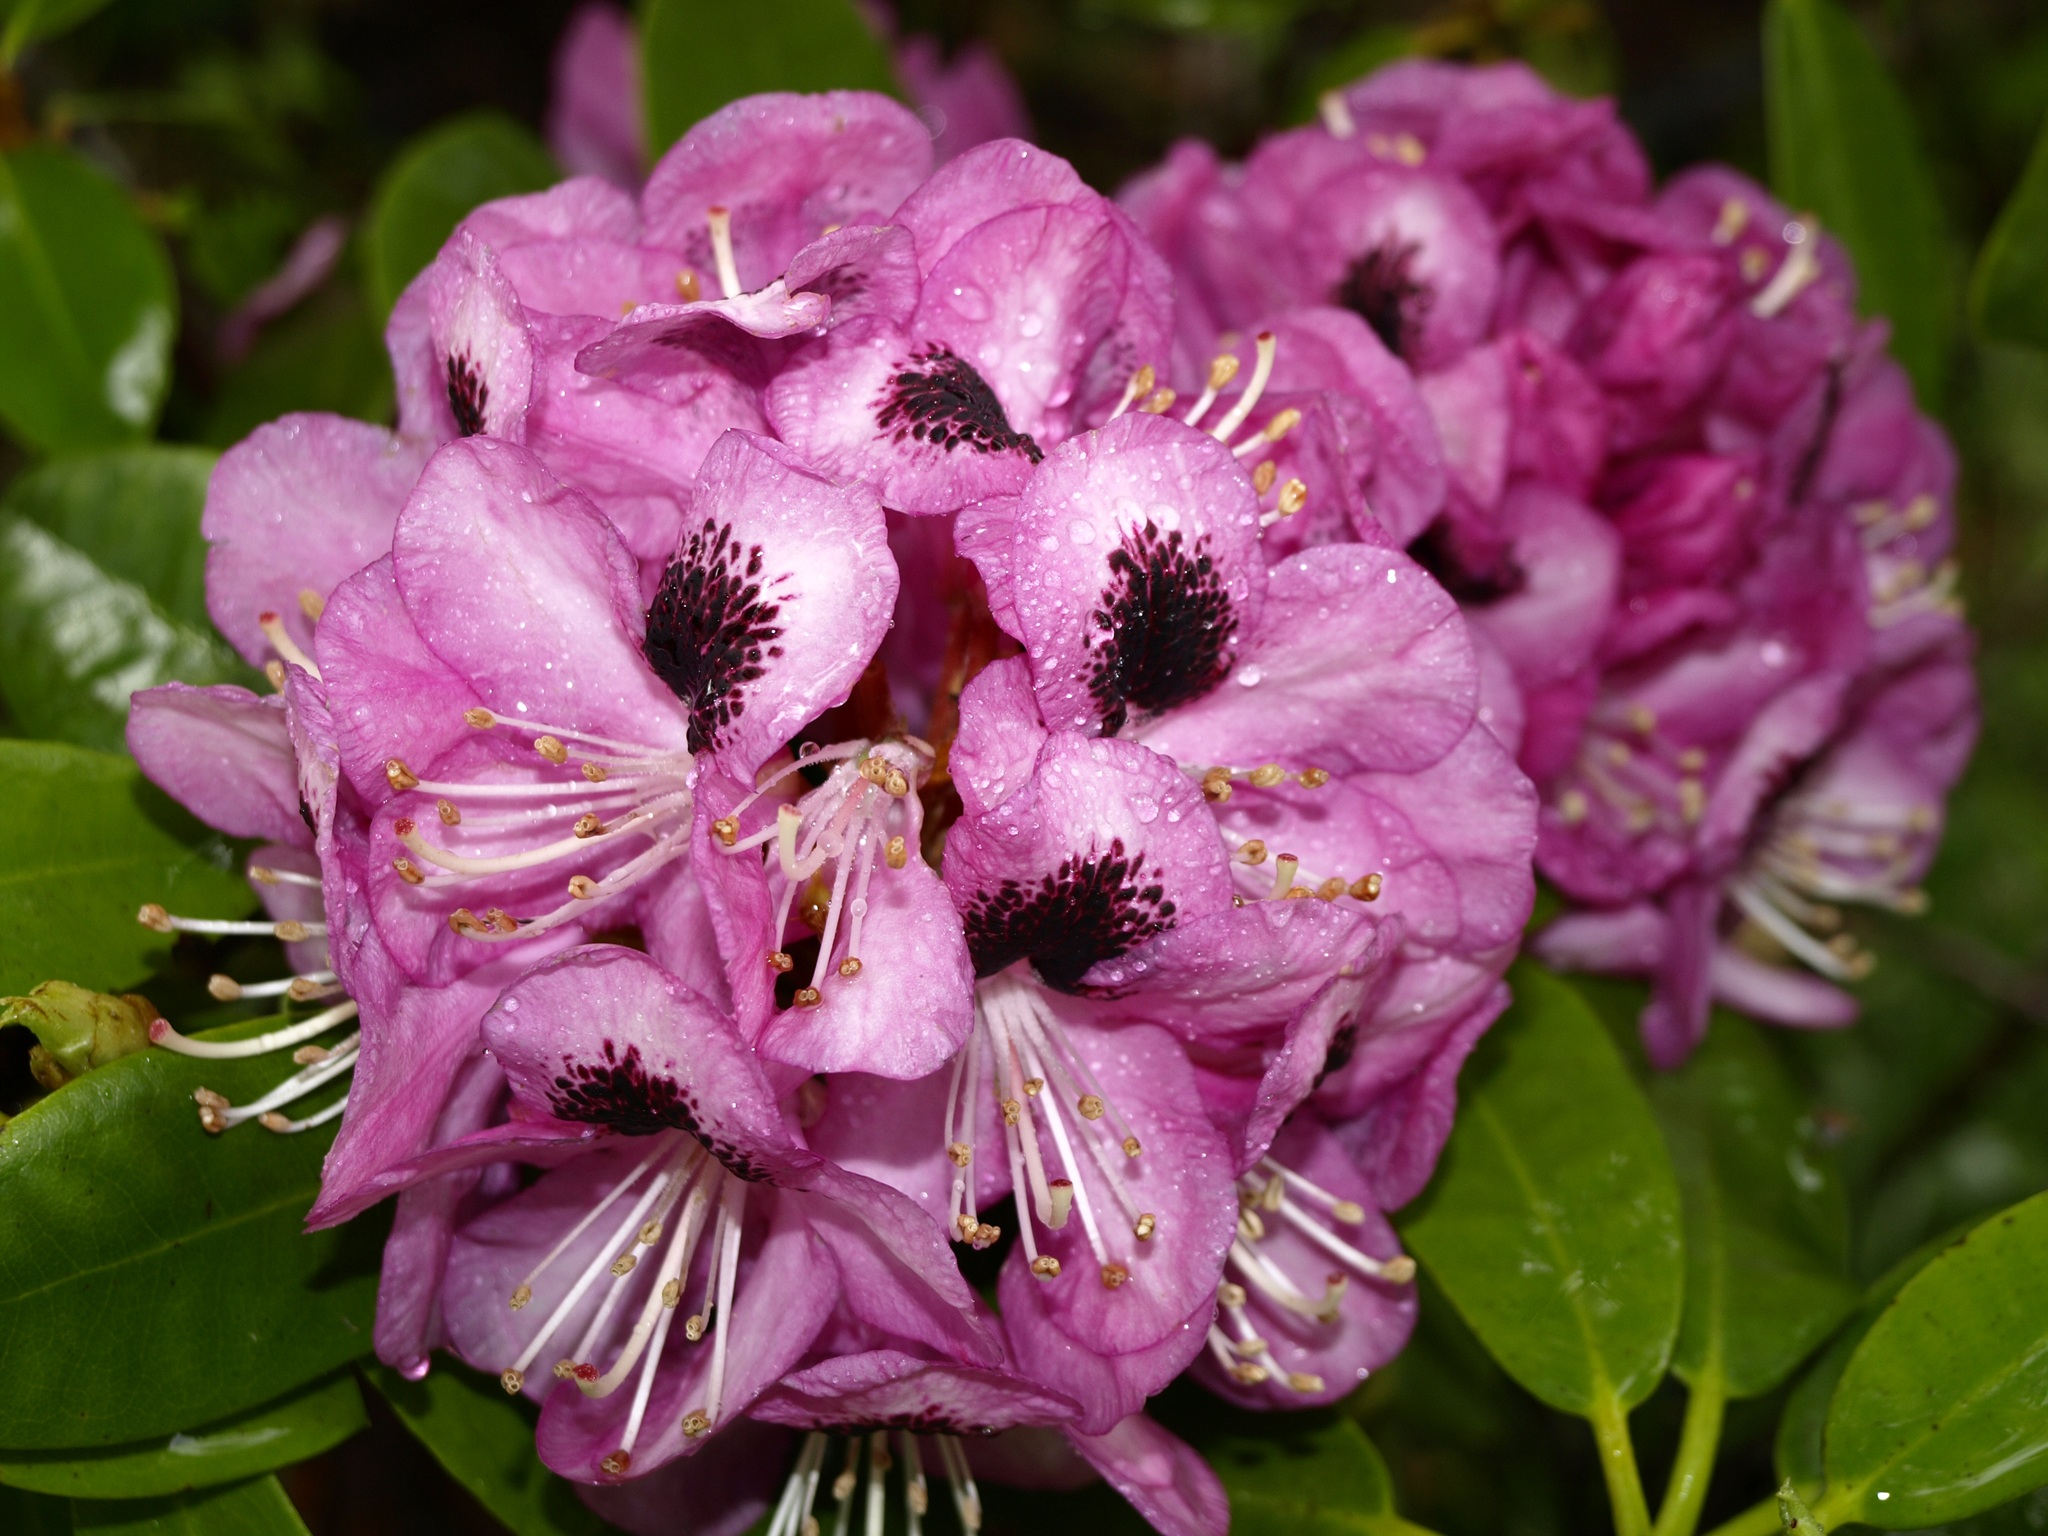
water, blossom, plant, rain, leaf, flower, petal, bloom, raindrop, wet, bush, botany, black, pink, flora, drip, shrub, rhododendron, macro photography, inflorescence, beaded, flowering plant, woody plant, land plant